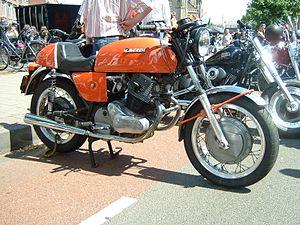
Laverda est un constructeur de motos italien, initialement basé à Breganze, près de Vicence.